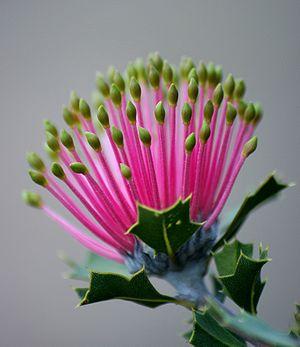
Banksia cuneata est une espèce d'arbrisseaux menacé de la famille des Proteaceae. Endémique du sud-ouest de l’Australie Occidentale, il appartient à Banksia subg. Isostylis, un sous-genre comprenant trois espèces de Banksia très proches les unes des autres, avec des inflorescences en forme de dôme plutôt que de cylindre, comme chez la plupart des autres espèces de Banksia. C’est un arbrisseau ou un petit arbre pouvant atteindre 5 m de haut. Son feuillage est piquant et ses fleurs sont roses et crème. L’espèce est pollinisée par des oiseaux de la famille des Meliphagidae.